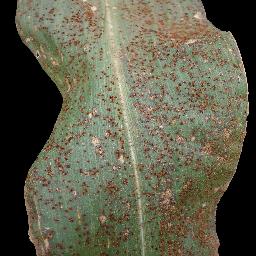
Label: Corn___Common_rust